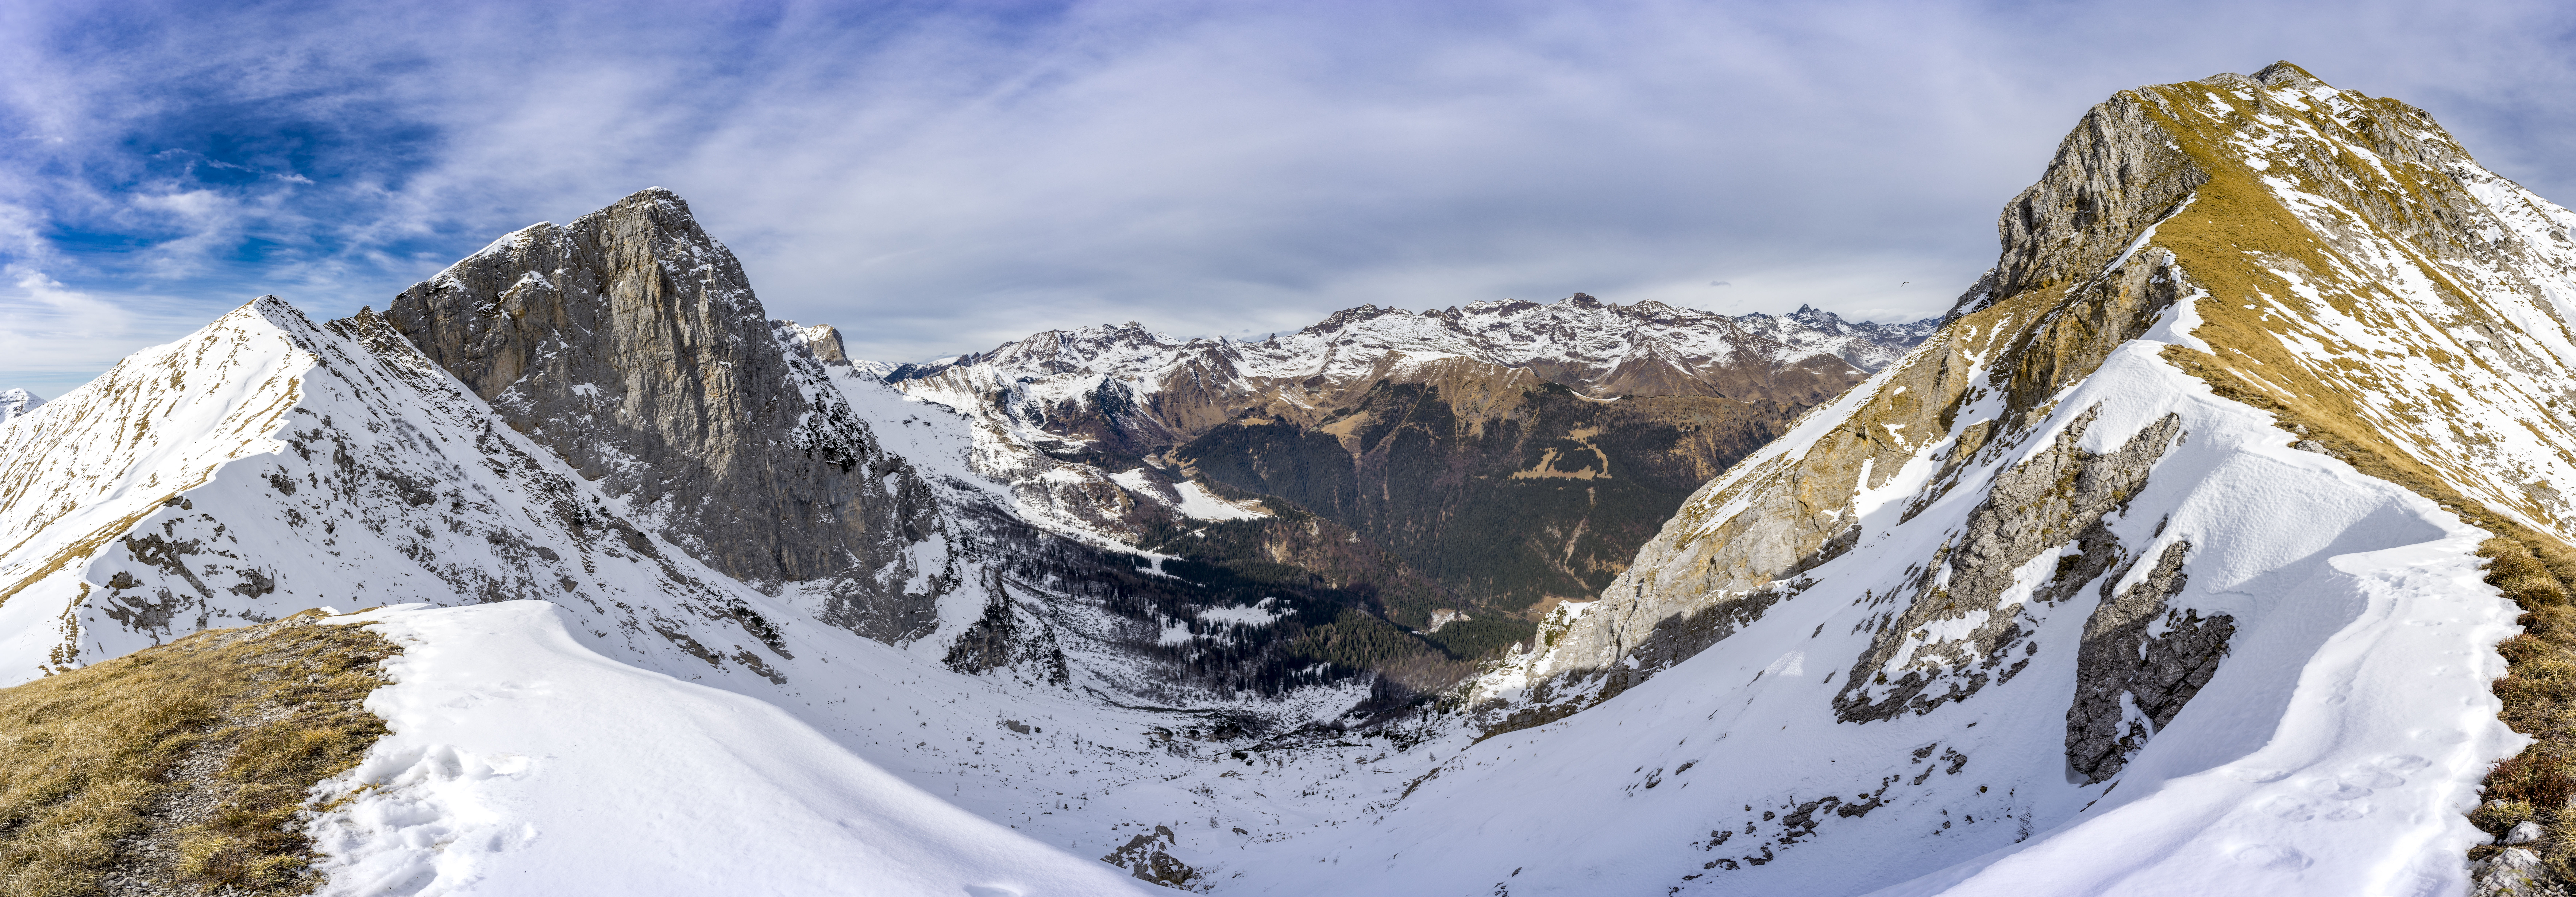
nature, mountain, snow, winter, sky, adventure, mountain range, panorama, panoramic, weather, season, ridge, summit, mountaineering, rocks, mountains, alps, cirque, landform, mountain pass, hd wallpaper, geographical feature, mountainous landforms, geological phenomenon